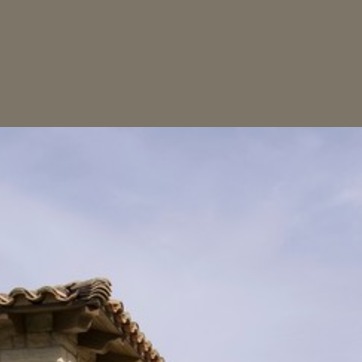
Material: sky